Aval Oru Thodar Kathai

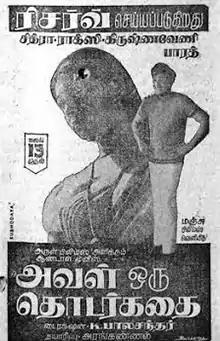
Theatrical release poster

Aval Oru Thodar Kathai is a 1974 Indian Tamil-language drama film written and directed by K. Balachander. The lead role was played by Sujatha in her first Tamil film, which was also her first starring role. Kamal Haasan, Vijayakumar, Jai Ganesh, M. G. Soman and Sripriya play key roles. The story revolves around a working middle-class woman, who sacrifices her desires to support her large family.